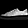
Label: Sneaker